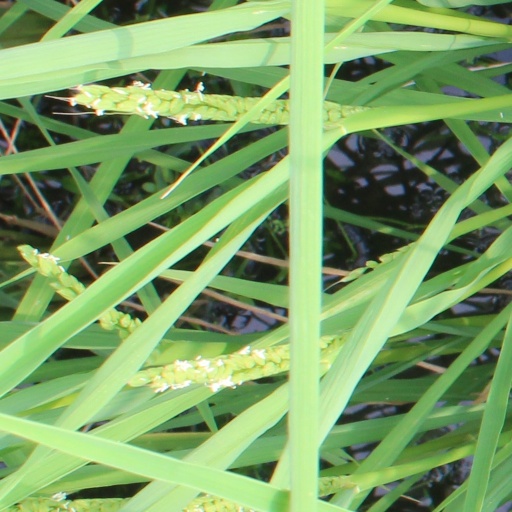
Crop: rice